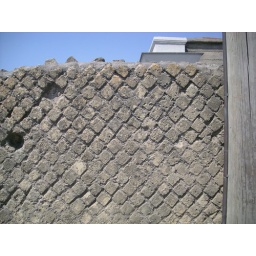
fish net design on wall in Pompeii